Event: Nepal Earthquake
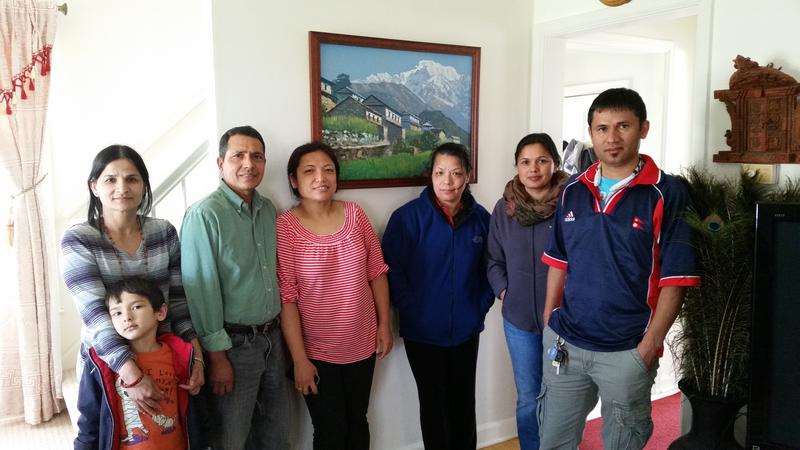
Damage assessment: no_damage